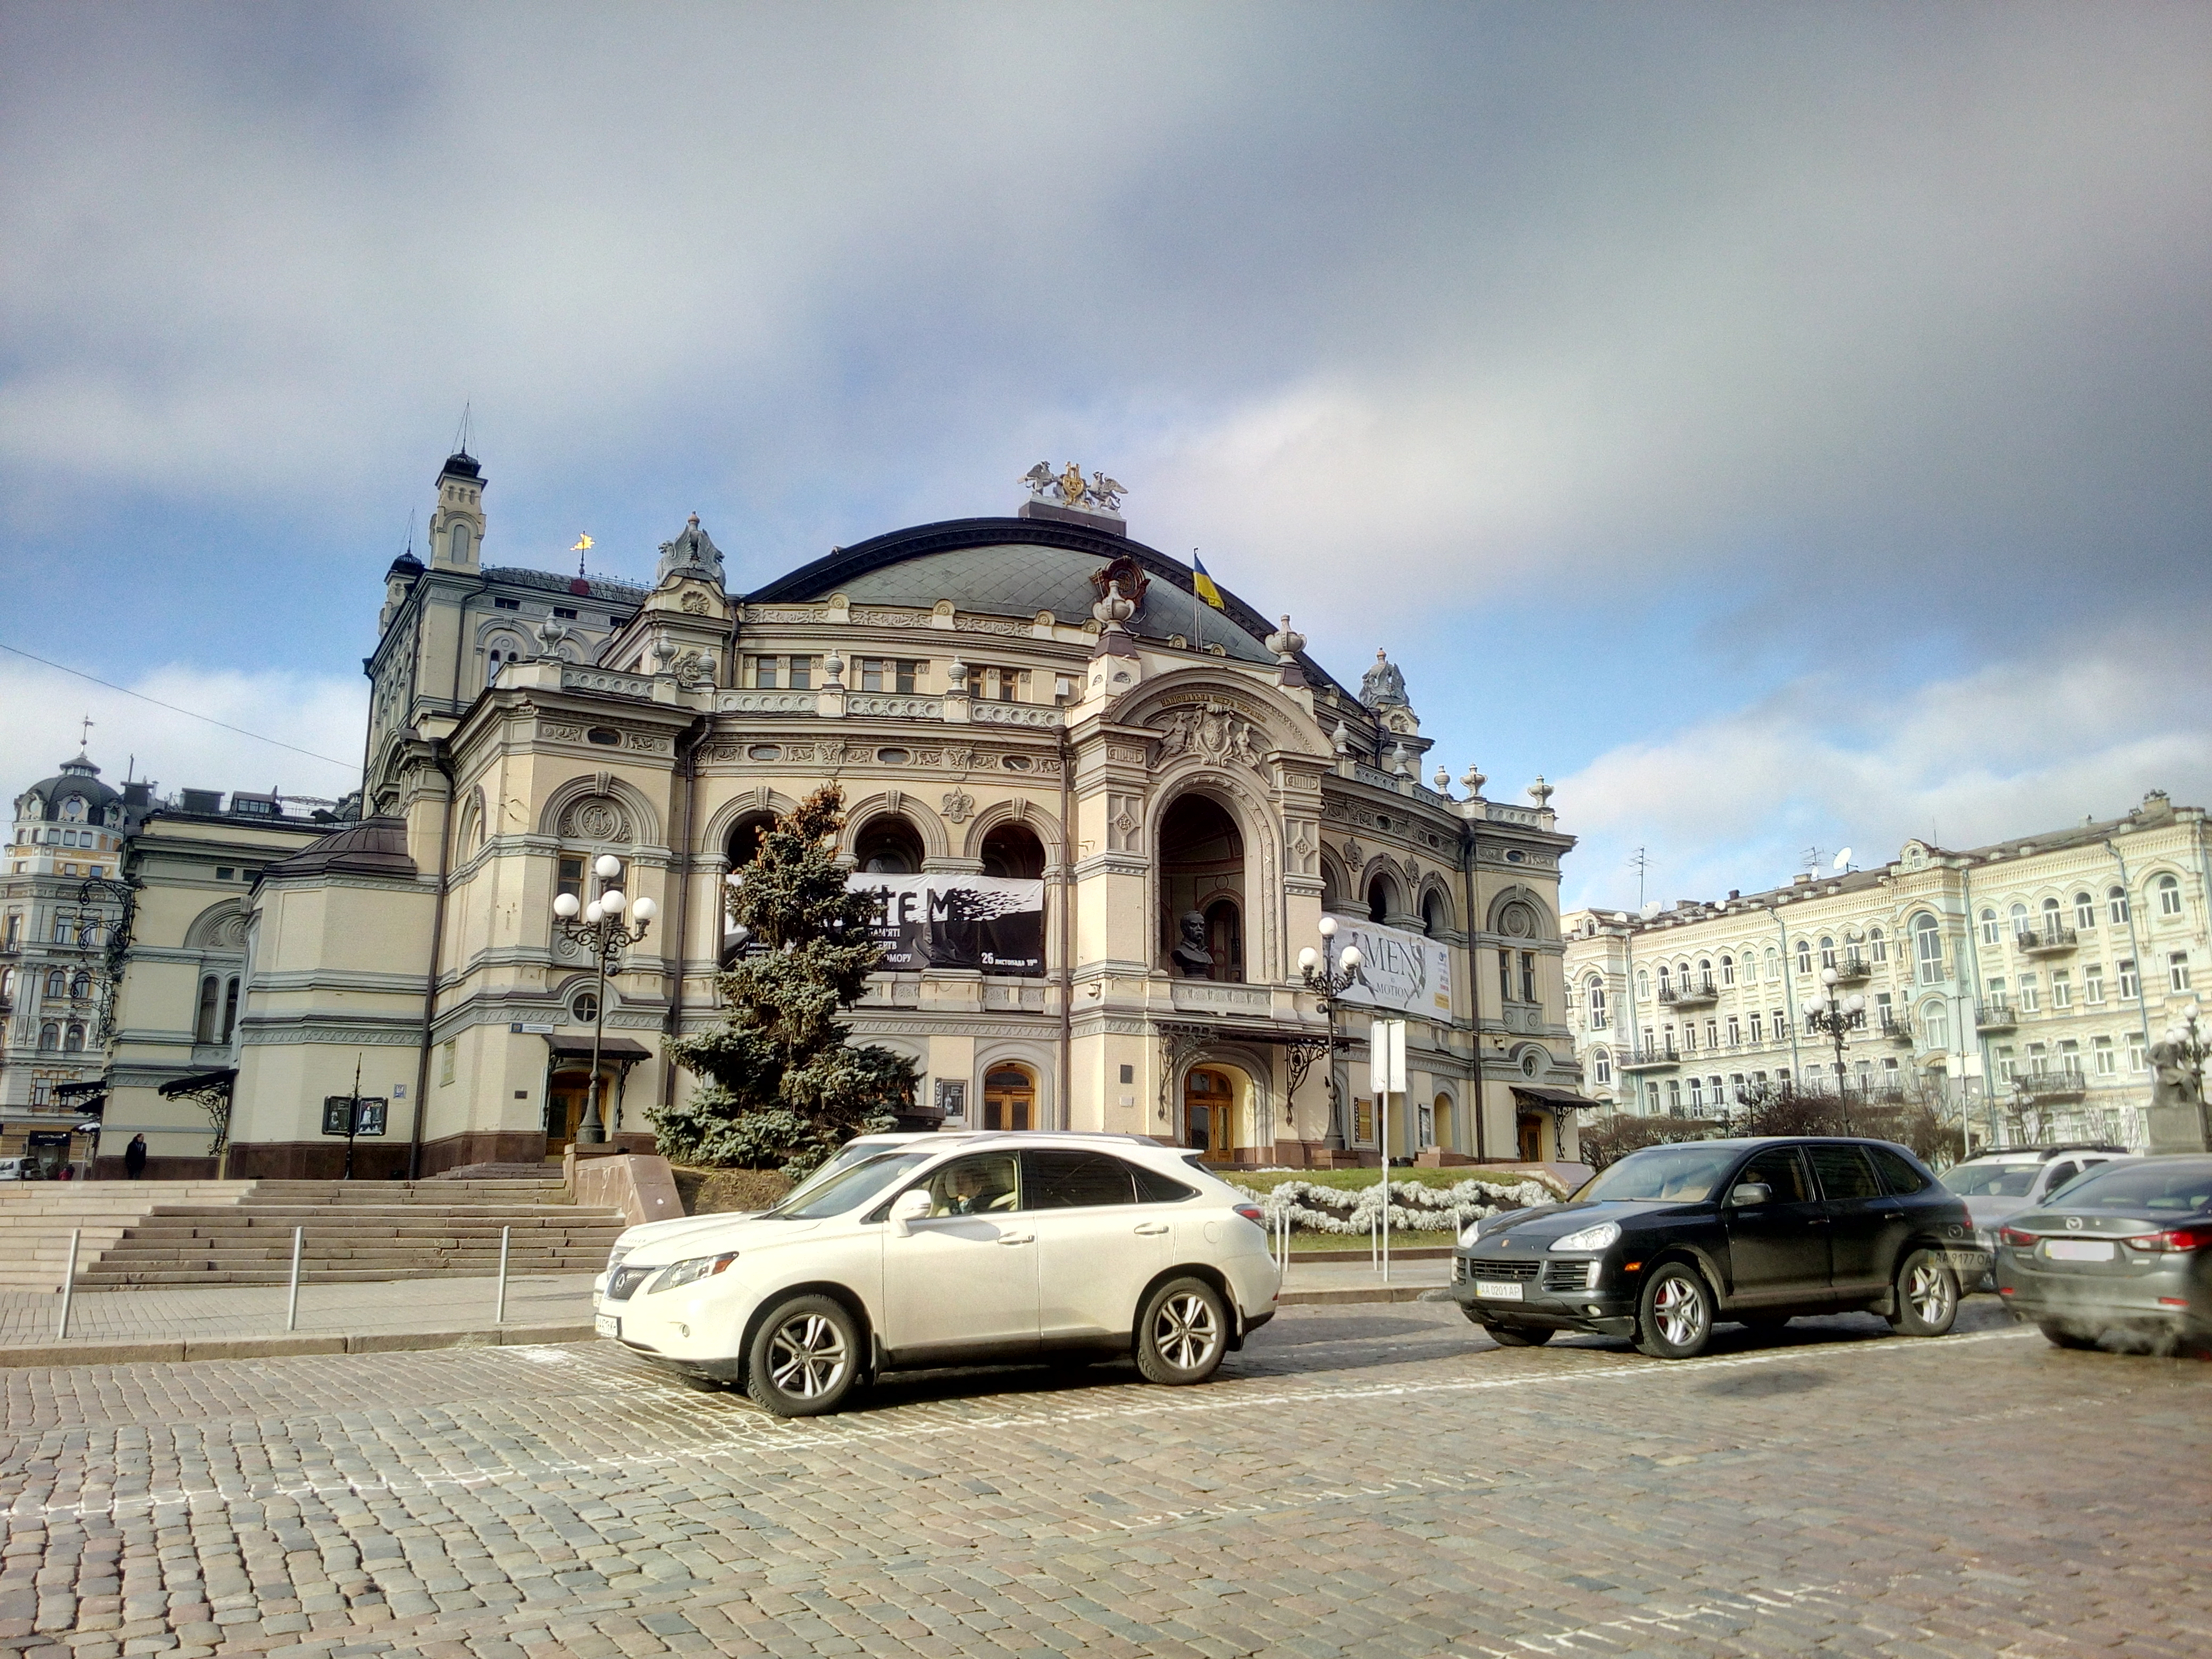
city, car, sky, landmark, building, vehicle, luxury vehicle, family car, mid size car, classical architecture, facade, sedan, town square, plaza, subcompact car, metropolis, palace, house, compact car, tours, street, estate, executive car